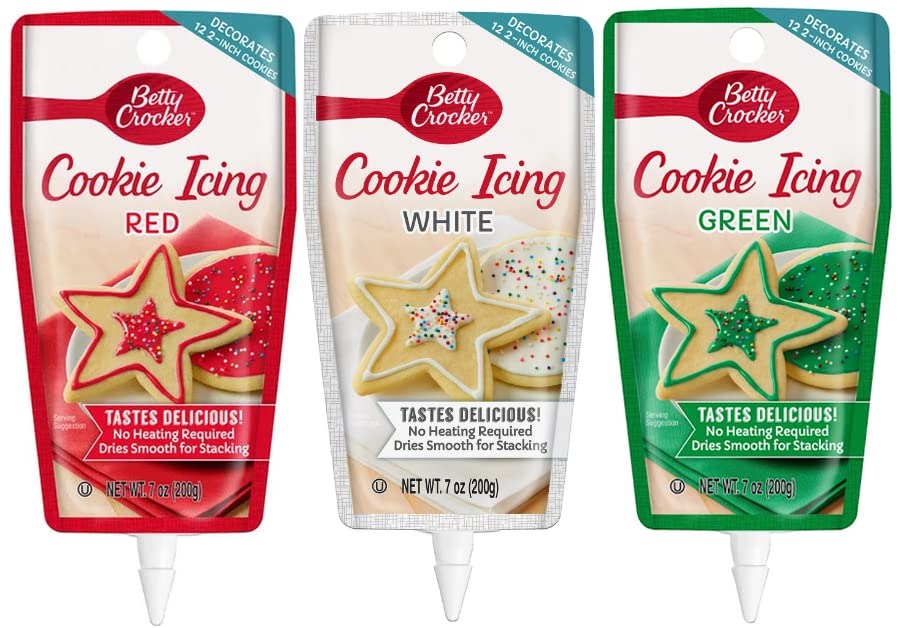
Item Name: Signature Brands Betty Crocker Christmas Colors Decorating Cookie Icing - 3 Pack- Red Green and White
Bullet Point 1: Colors: Red Green White
Bullet Point 2: Size: 7 Ounces (Pack of 3)
Bullet Point 3: Bundle of 3 Christmas Colors Betty Crocker Cookie Icing
Bullet Point 4: Ready to use. No heating required. Decorates in minutes.
Bullet Point 5: Betty Crocker Christmas Colors Decorating Cookie Icing
Product Description: Bundle of Red, Green and White Betty Crocker decorating cookie icing one of each color. Tastes delicious, and no heating required. Dries smooth for stacking. Ready and very easy to use. Gluten free and made in the USA. Betty Crocker has a new package design. Each pouch has a net Wt. of 7 Oz. and decorates approx. 12 2-inch cookies
Value: 21.0
Unit: Ounce

Price: 25.245